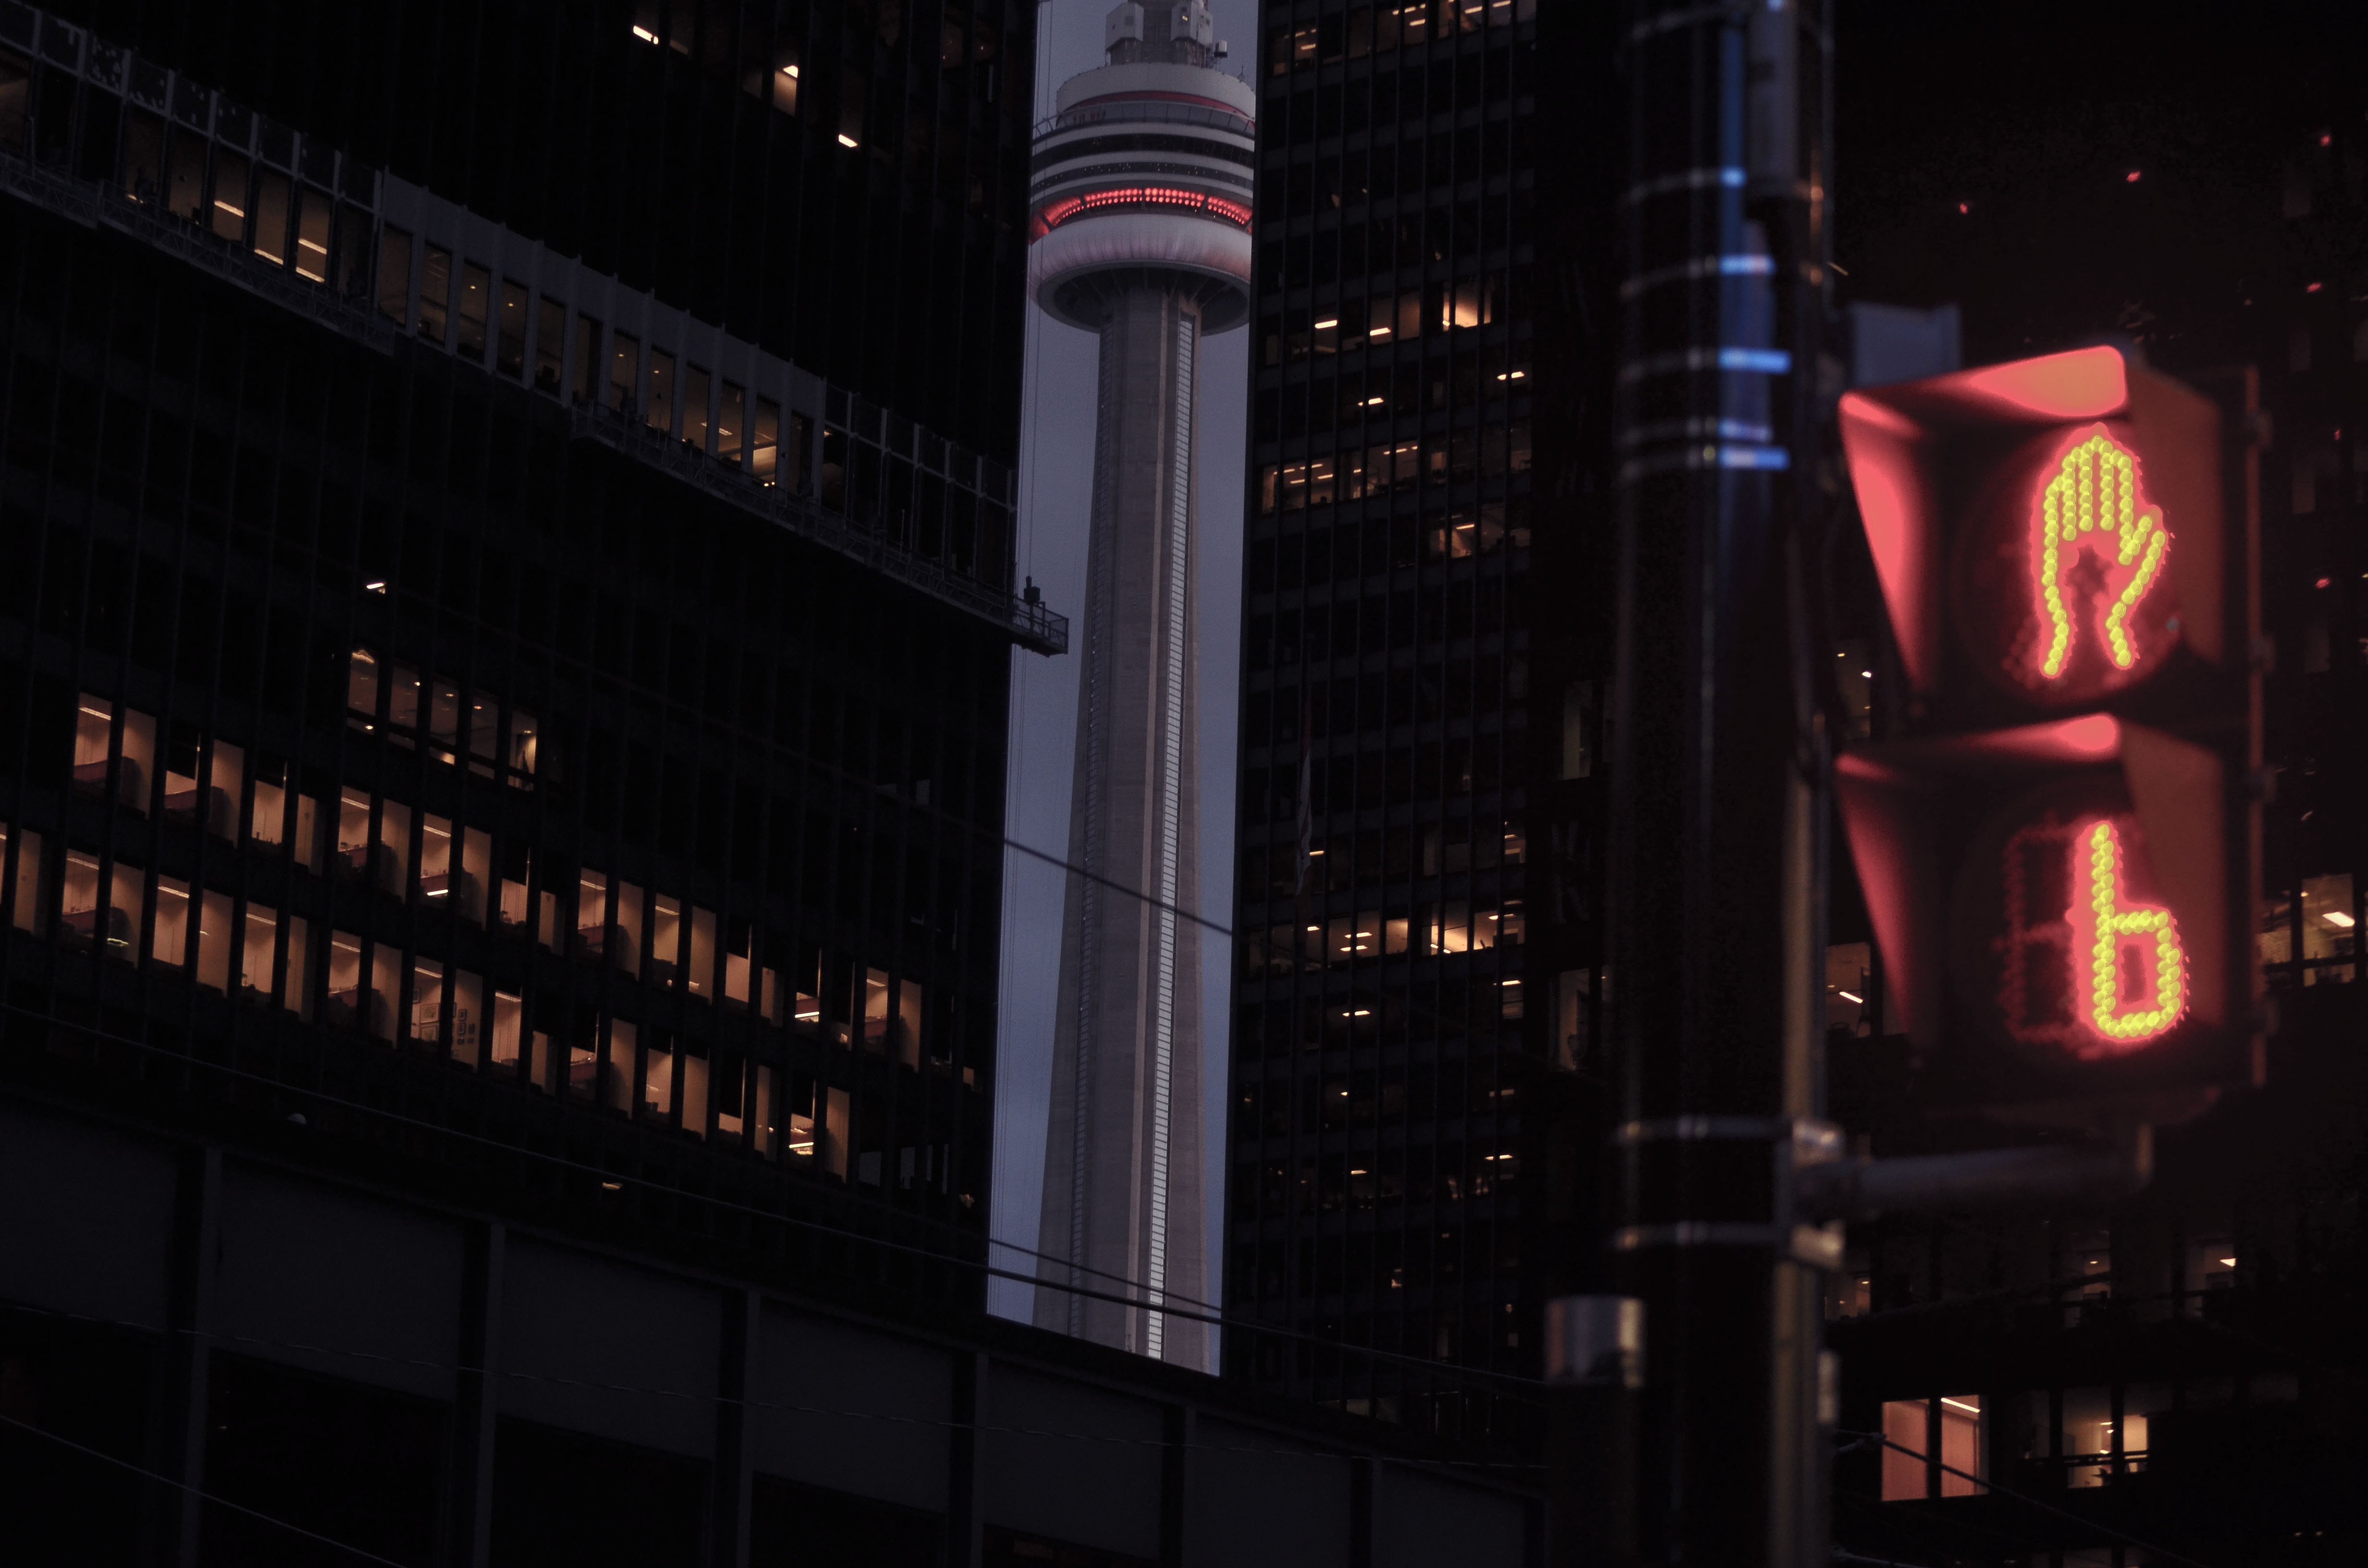
light, night, evening, darkness, lighting